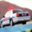
Label: automobile